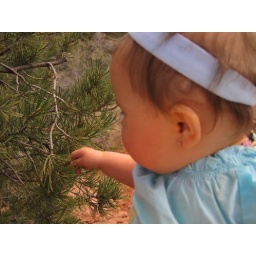
Touching the needles on the pine tree in Sedona, AZ.